Battle of Arkansas Post

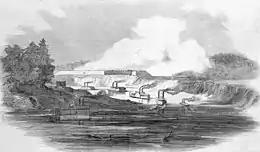
Naval bombardment of Arkansas Post, as depicted in "Harper's Weekly" in 1863

Control of the Arkansas River Valley was vital for the Confederate defense of Arkansas and the Indian Territory. As late as September 1862, Confederate defenses on the Arkansas and White rivers were minimal. On September 28, Colonel John W. Dunnington, a former officer in the Confederate States Navy, was assigned to supervise Confederate river defenses within the state. Dunnington selected a location for a fortification on the Arkansas River near the settlement of Arkansas Post. The fort was located north of the village, at a point commanding the river on a hairpin curve. The labor to construct the fort was supplied by impressed slaves, a unit of Confederate military engineers, and work details from the regular Confederate units. The work on the fort itself was mostly done in October and November.